Goris

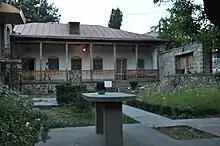
House-museum of Axel Bakunts

Currently, the residents of Goris are entirely Armenians. The population has gradually declined since the collapse of the Soviet Union.